Crofelemer

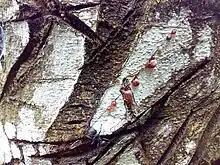
"Croton lechleri" bark with a few drops of dragon's blood

Crofelemer is an oligomeric proanthocyanidin mixture primarily composed of (+)–catechin,–epicatechin, (+)–gallocatechin, and–epigallocatechin monomer units linked in random sequence, as represented below. The average degree of polymerization for the oligomers ranges between 5 and 7.5, as determined by phloroglucinol degradation. The substance is a purified oligomeric proanthocyanidin from the sap, or more correctly the latex, of the South American tree "Croton lechleri" (locally called "Sangre de Grado" or "Sangre de Drago"). This is one of several plants producing bright red latex or resin called "dragon's blood". Crofelemer is a complex mixture of procyanidins and prodelphinidins with up to 30 (epi)catechin or (epi)gallocatechin units per molecule, resulting in a molecular mass of up to 9 kDa.